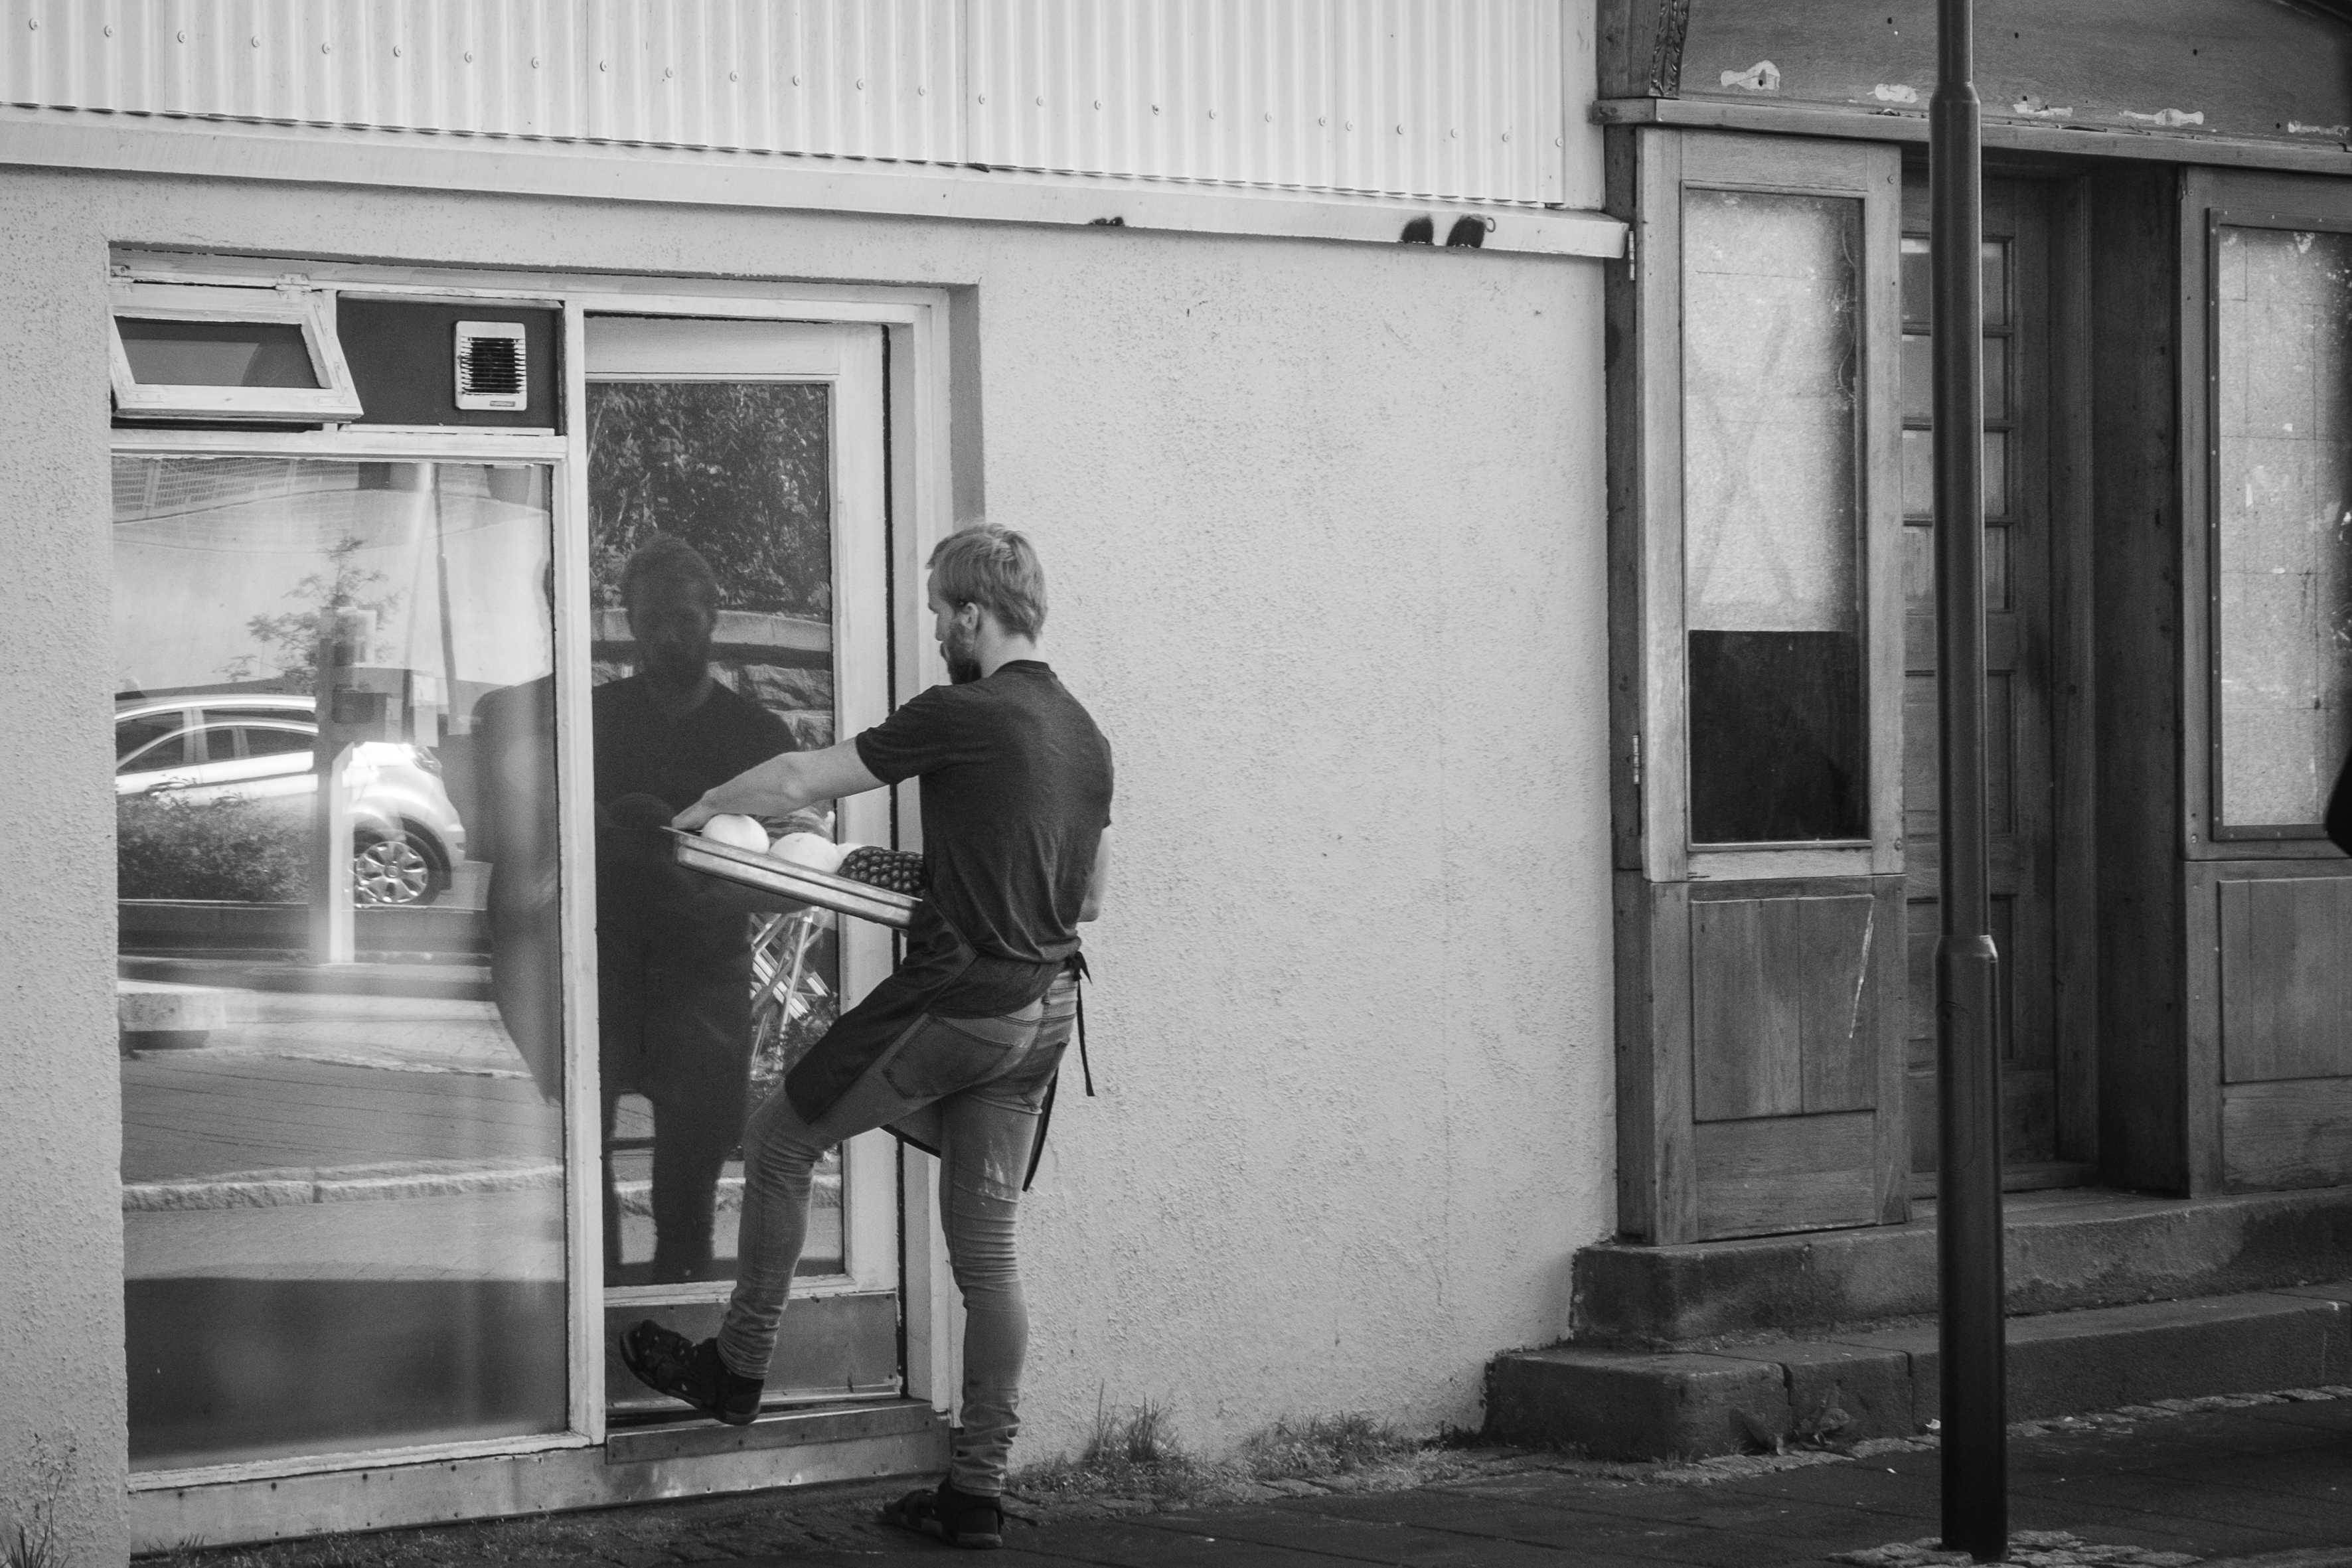
black and white, road, white, street, photography, urban, travel, fujifilm, iceland, black, monochrome, bw, blackandwhite, blackwhite, is, infrastructure, ngc, photograph, snapshot, fuji, fujixt1, reykjavik, fujix, noireblanc, monochrome photography, film noir, human positions